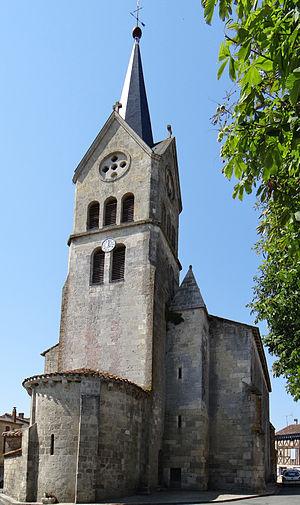
Prayssas - Église Saint-Jean - Chevet et clocher
Prayssas est une commune du Sud-Ouest de la France, située dans le département de Lot-et-Garonne.
L'église Saint-Jean est une église catholique située à Prayssas, en France.